List of Brighton & Hove Albion F.C. players

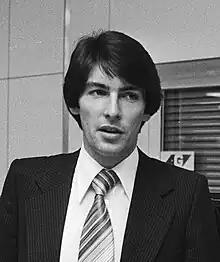
Dark-haired young man wearing suit and tie

Brighton & Hove Albion F.C., an English association football club based in the city of Brighton & Hove, East Sussex, was founded in 1901. Its first team entered the Southern League and the FA Cup in 1901–02, and in 1920–21 were founder members of the Football League Third Division, which became the Third Division South the following year. They spent four seasons in the First Division in the early 1980s, but soon returned to the lower divisions. In 1997, the club lost its ground and the team nearly dropped out of the League. Twenty years later, they were promoted to the Premier League.